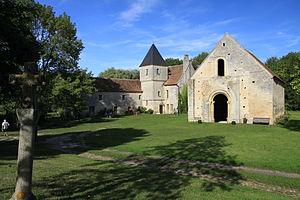
Vue d'ensemble de la commanderie de Villemoison.